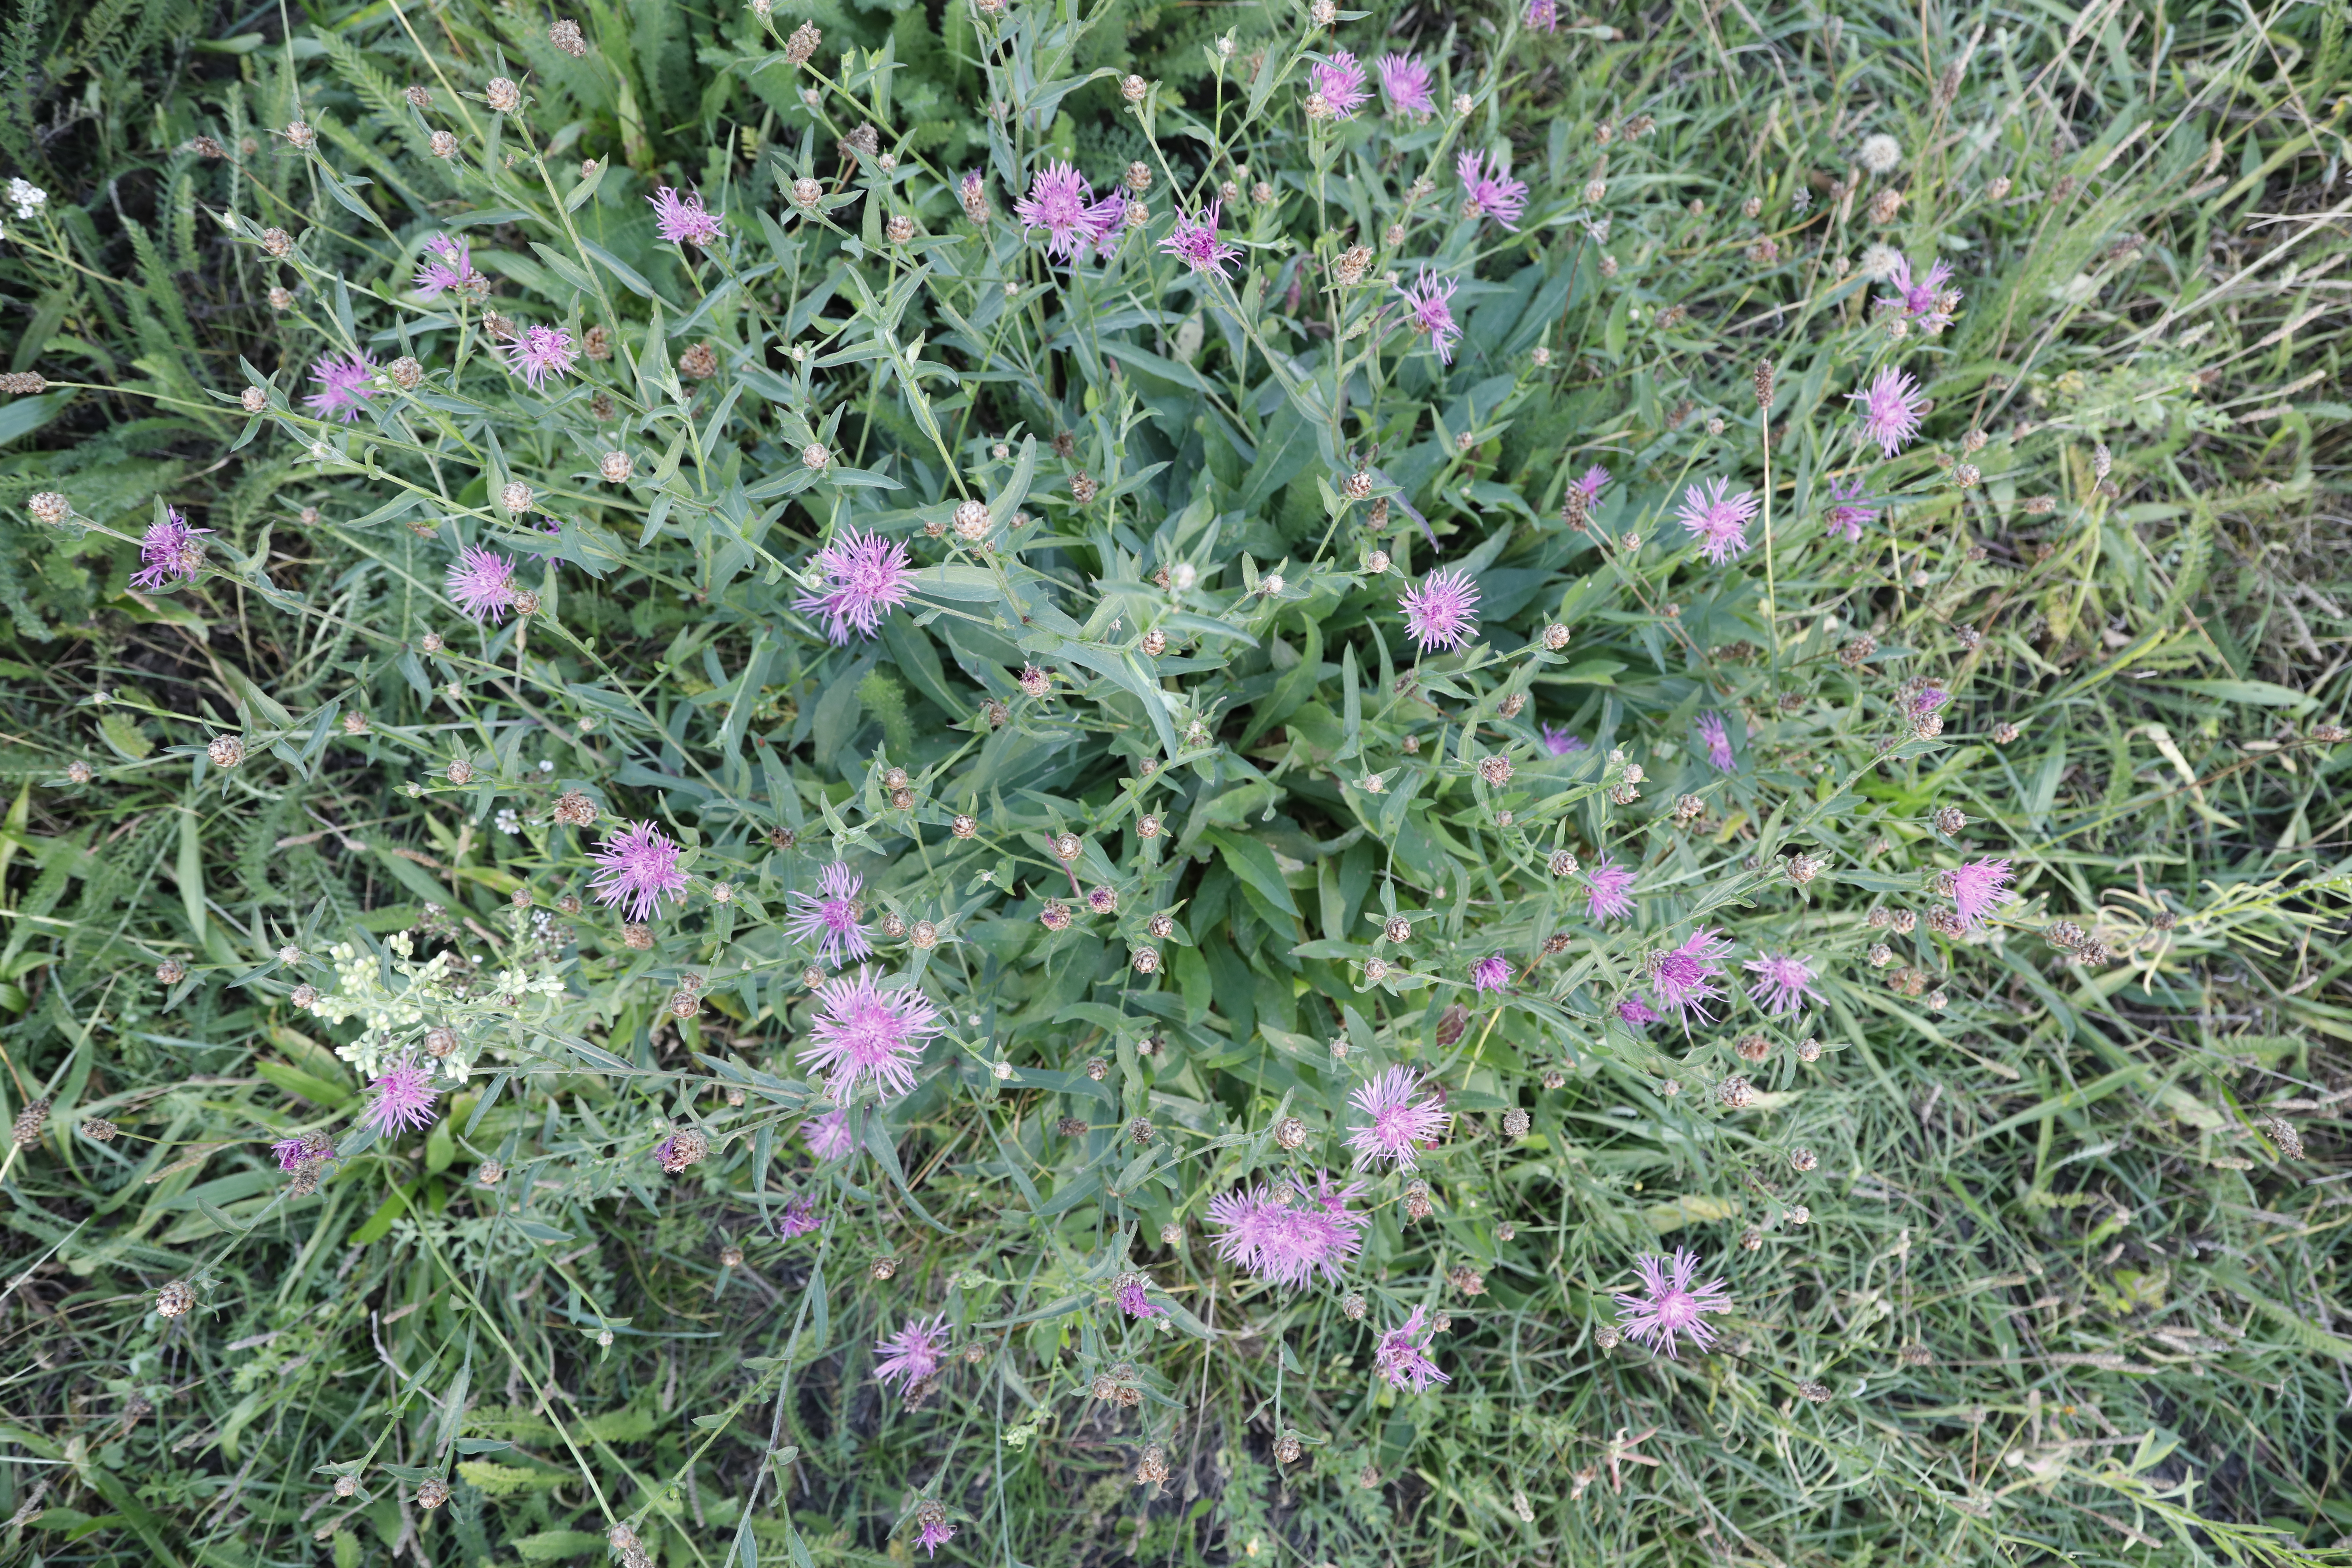
Plant species: Centaurea jacea